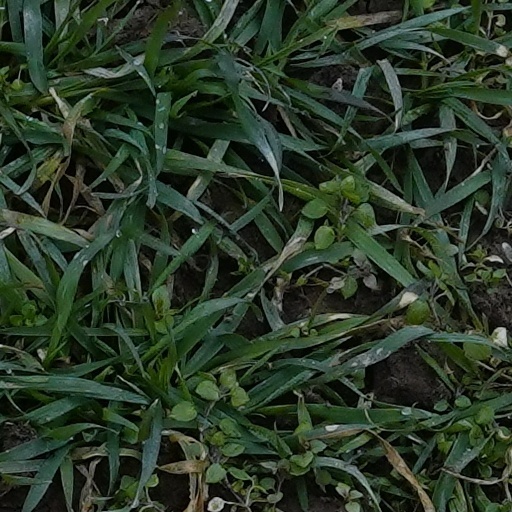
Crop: wheat